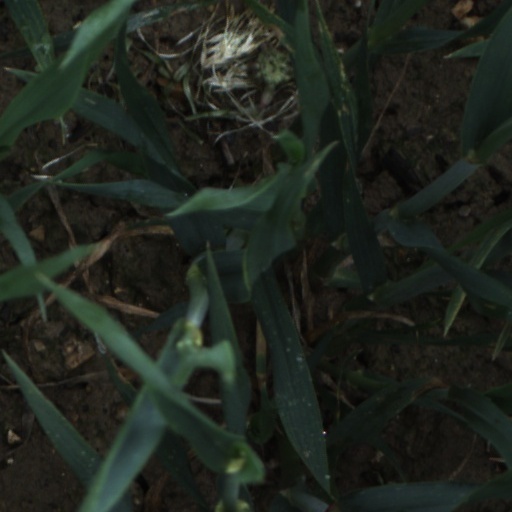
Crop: wheat